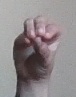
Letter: ha